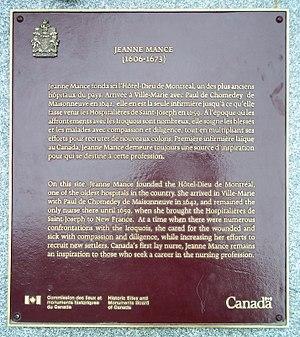
Plaque de Jeanne Mance Texte de la plaque Jeanne Mance (1606-1673) Jeanne Mance fonda ici l'Hôtel-Dieu de Montréal, un des plus anciens hôpitaux du pays. Arrivée à Ville-Marie avec Paul de Chomedey de Maisonneuve en 1642, elle en est la seule infirmière jusqu'à ce qu'elle fasse venir les Hospitalières de Saint-Joseph en 1659. À l'époque où les affrontements avec les Iroquois sont nombreux, elle soigne les blessés et les malades avec compassion et diligence, tout en multipliant ses efforts pour recruter de nouveaux colons. Première infirmière laïque au Canada, Jeanne Mance demeure toujours une source d'inspiration pour qui se destine à cette profession.
L'Hôtel-Dieu de Montréal est l'un des premiers hôpitaux d'Amérique du Nord et le deuxième de la Nouvelle-France après l'Hôtel-Dieu de Québec fondé en 1639. Toujours en activité, il fut inauguré le 8 octobre 1645 par Jeanne Mance. Il a d'abord été situé dans le Vieux-Montréal. Il fut relocalisé entre 1859 et 1861 près du mont Royal, à l'angle de l'avenue des Pins et de la rue Saint-Urbain. Cet hôpital restera pour toujours un élément fort du patrimoine religieux du Québec.
La rue Le Royer est une voie de Montréal.